Barcha

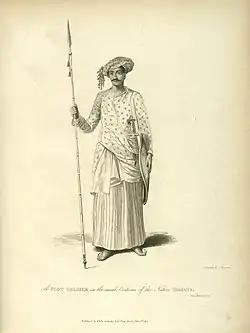
Soldier with a barsha

A barcha, barsha or brchha is a type of lance with a wooden handle, once common in South Asia (the word itself is Hindi). They were common in the 16th century.